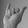
ASL letter: Y